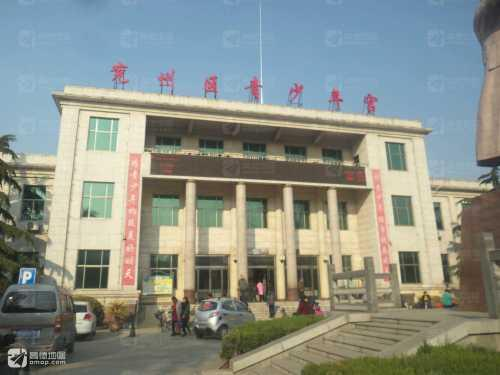
地标名称：兖州区青少年宫
所在城市：济宁市·兖州区